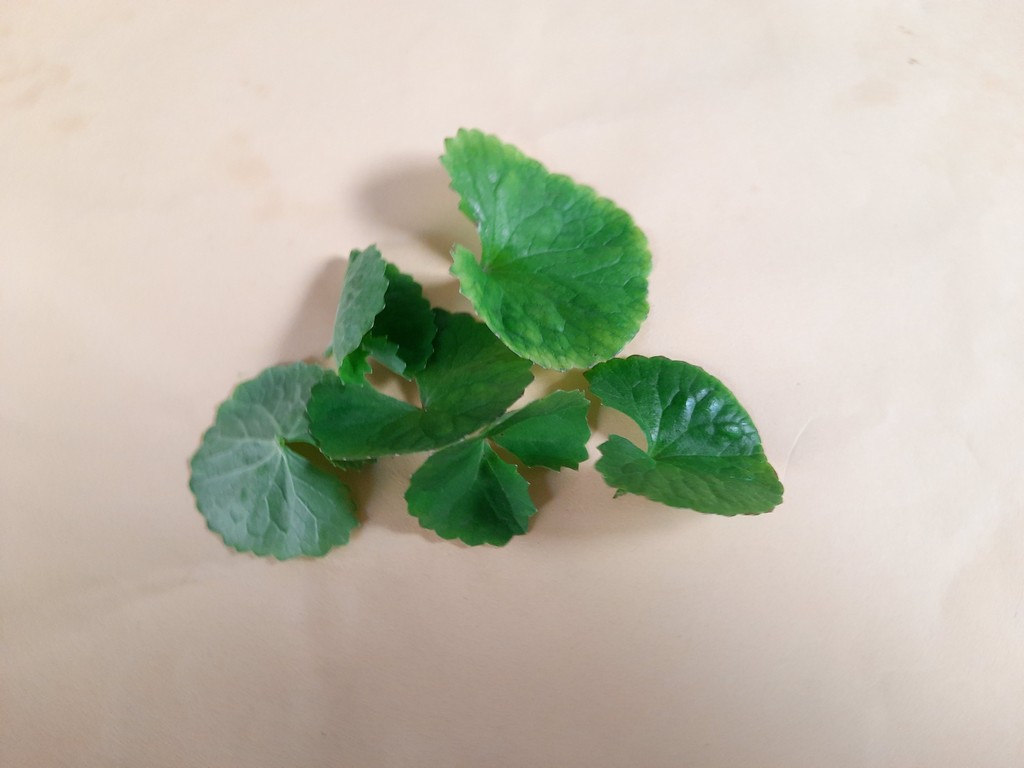
Label: Healthy